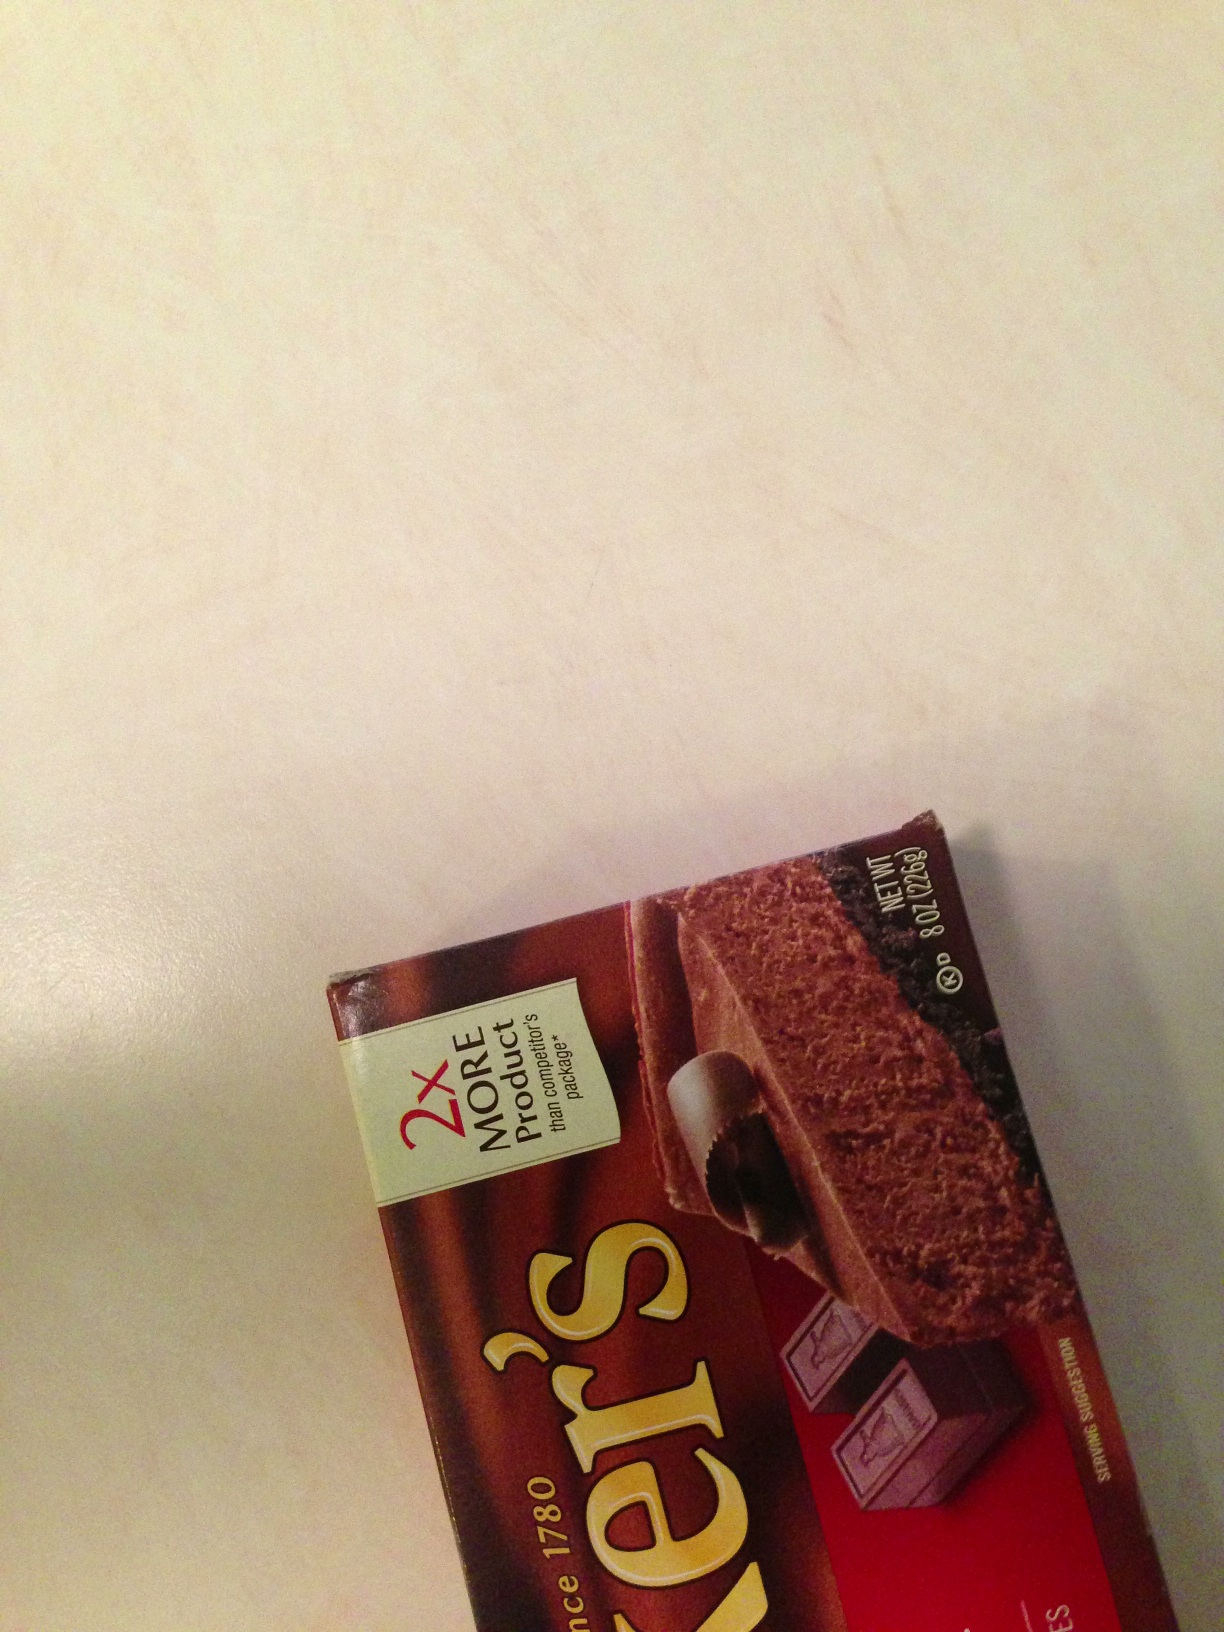Question: Is this unsweetened or sweetened chocolate?
Answer: unanswerable